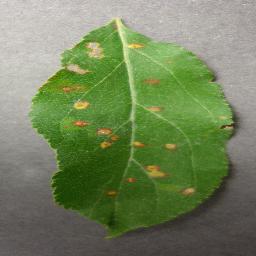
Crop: apple
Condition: cedar_rust